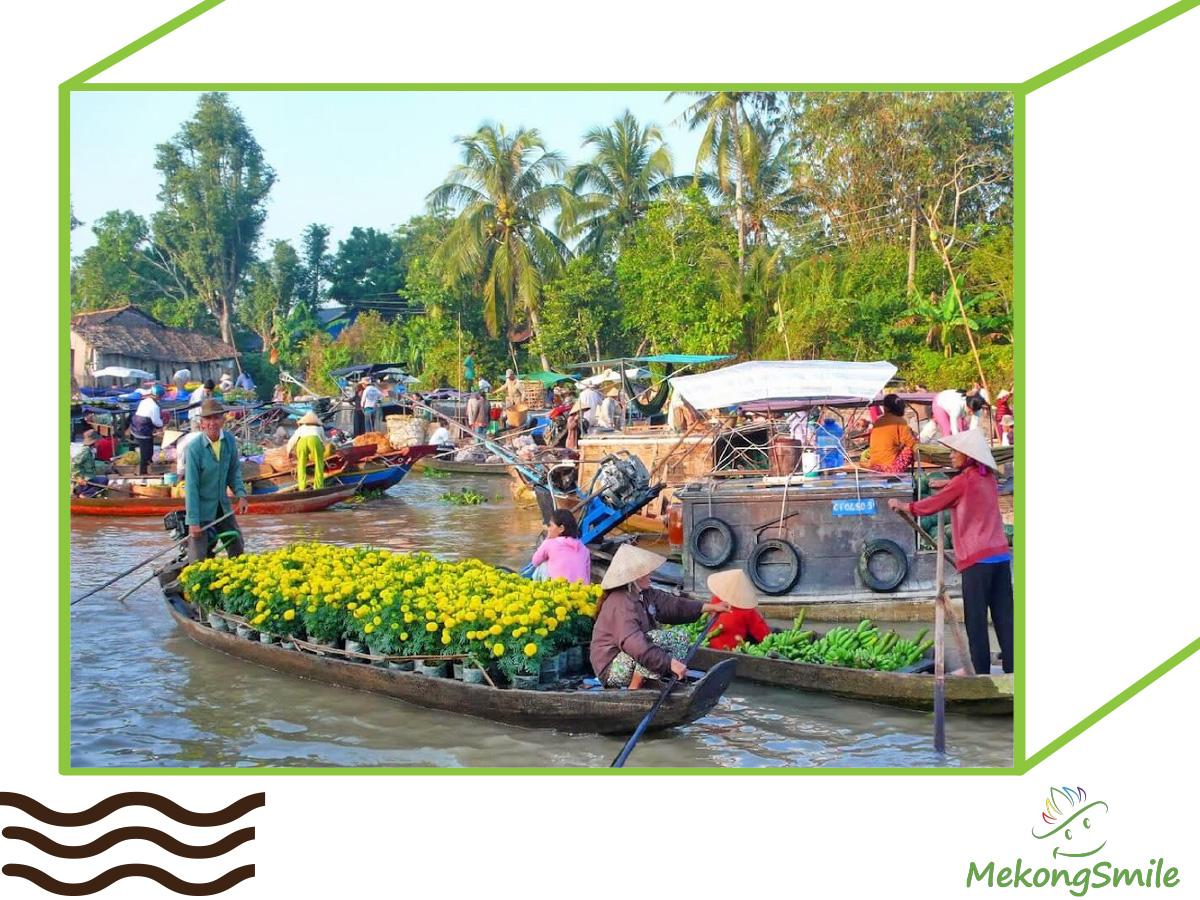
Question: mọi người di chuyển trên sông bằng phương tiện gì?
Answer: mọi người di chuyển bằng ghe